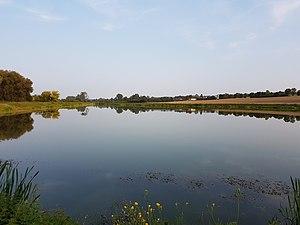
Skorczyce est un village polonais de la gmina d'Urzędów dans le powiat de Kraśnik de la voïvodie de Lublin dans l'est de la Pologne.